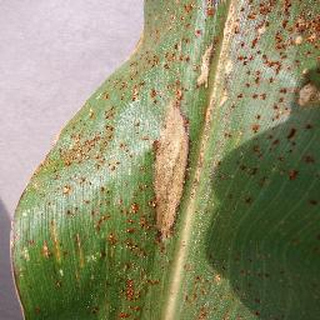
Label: corn_northern_leaf_blight